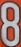
Number: 8